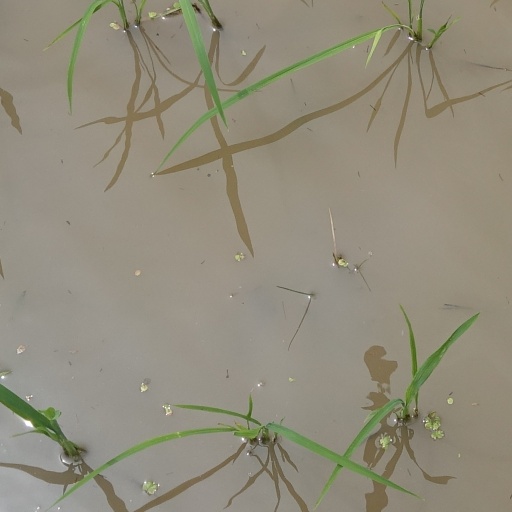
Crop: rice